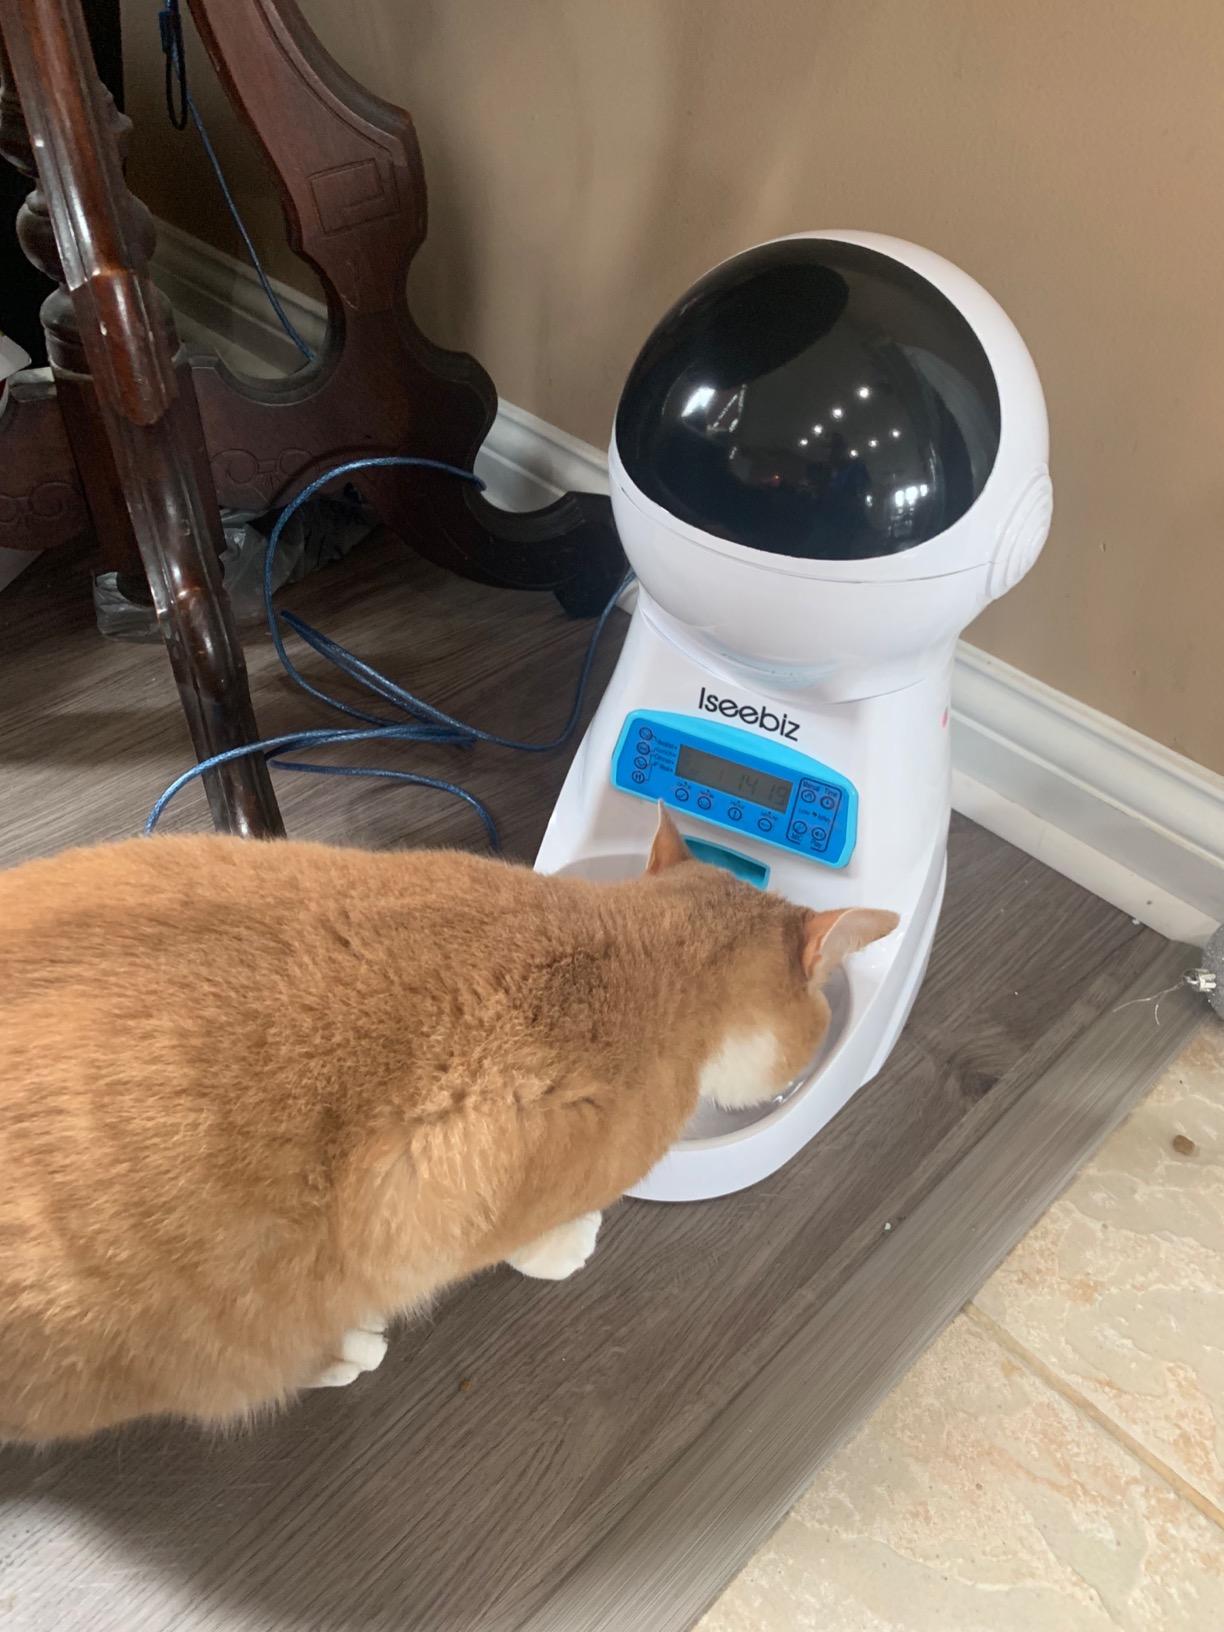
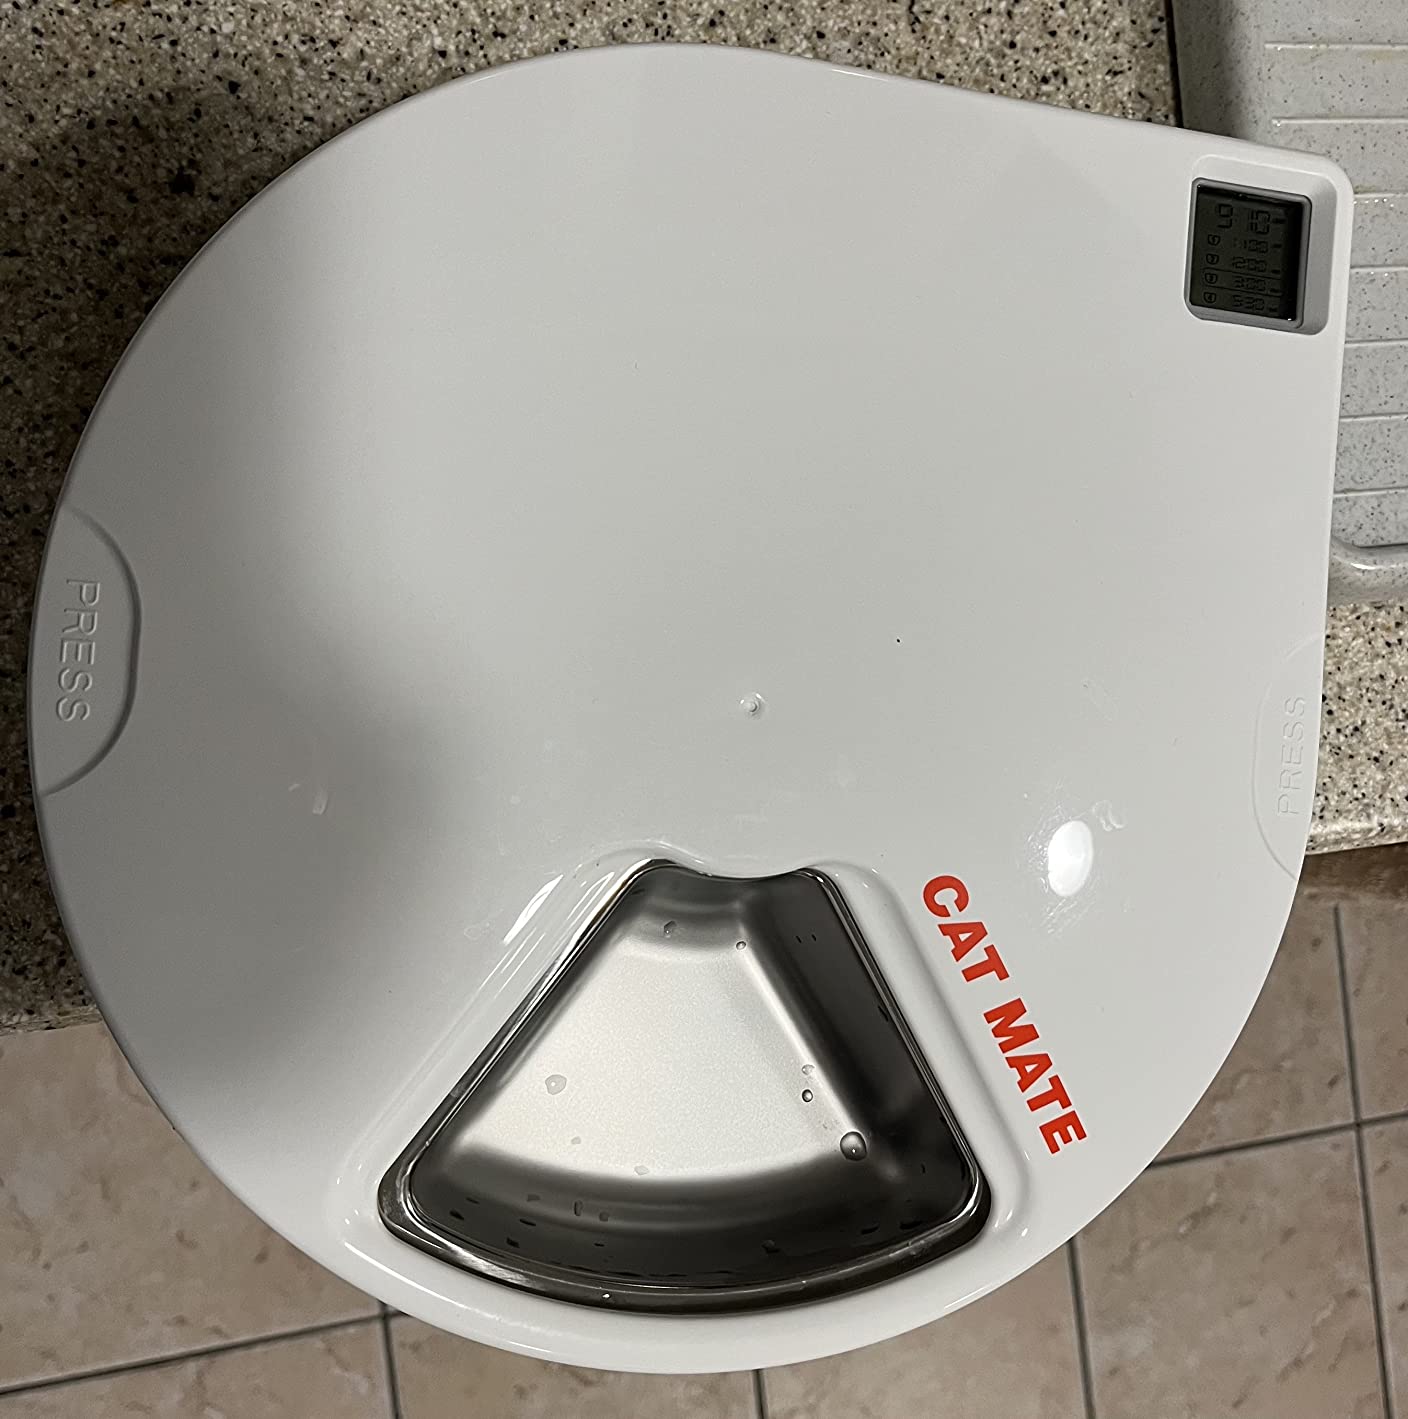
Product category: items_feeder
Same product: no